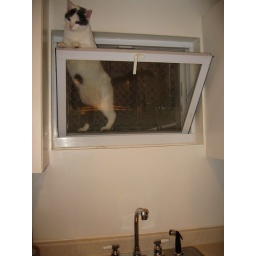
Another look at our kitchen window over the sink